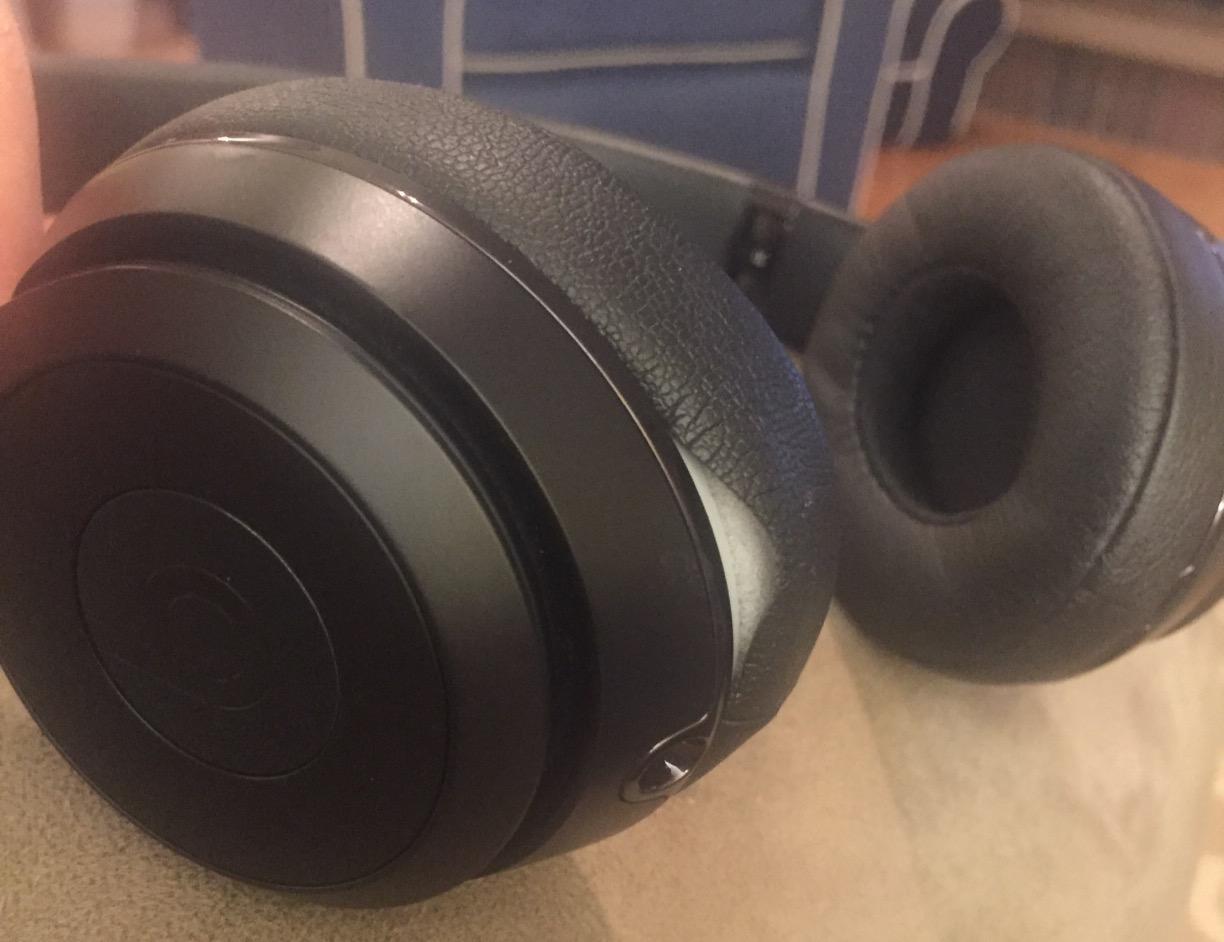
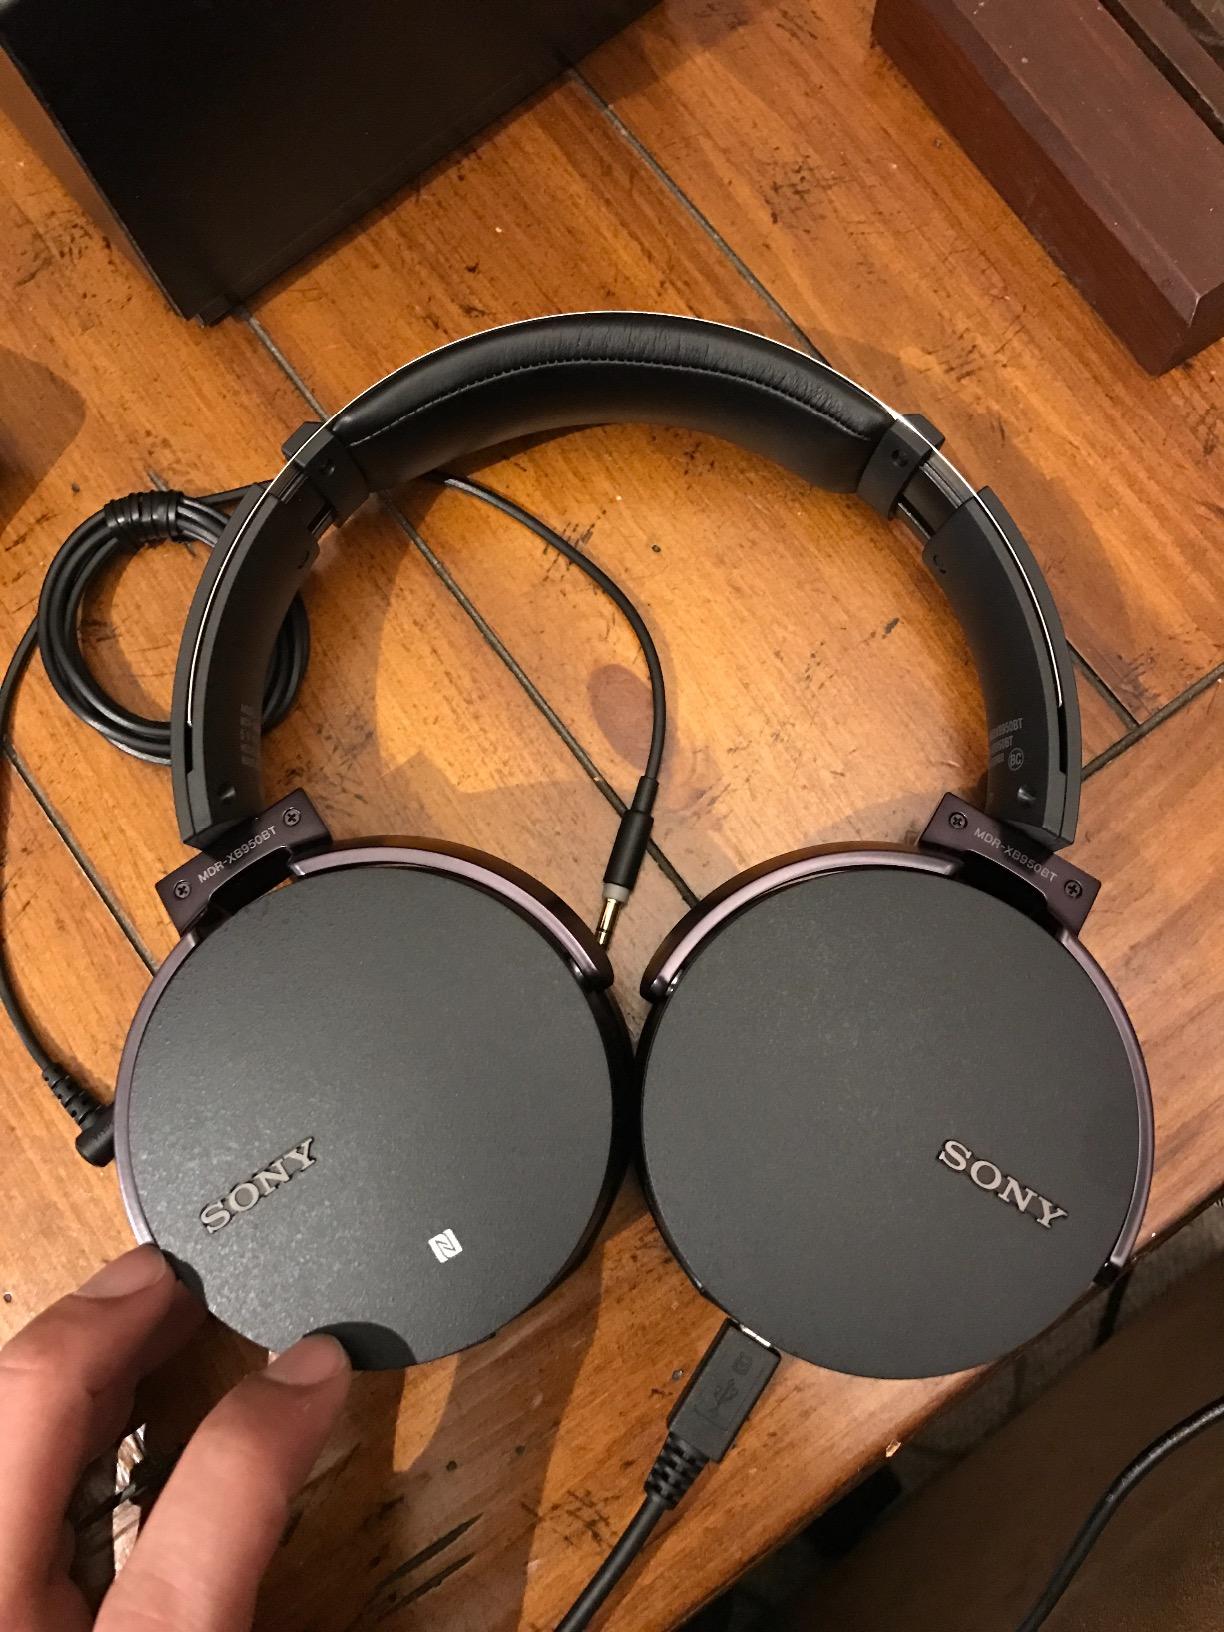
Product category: headphones
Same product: no